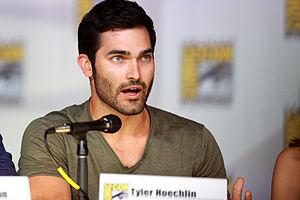
Sept à la maison est une série télévisée américaine en 243 épisodes de 42 minutes, créée et produite par Brenda Hampton et diffusée entre le 26 août 1996 et le 8 mai 2006 sur The WB et entre le 25 septembre 2006 et le 13 mai 2007 sur The CW.